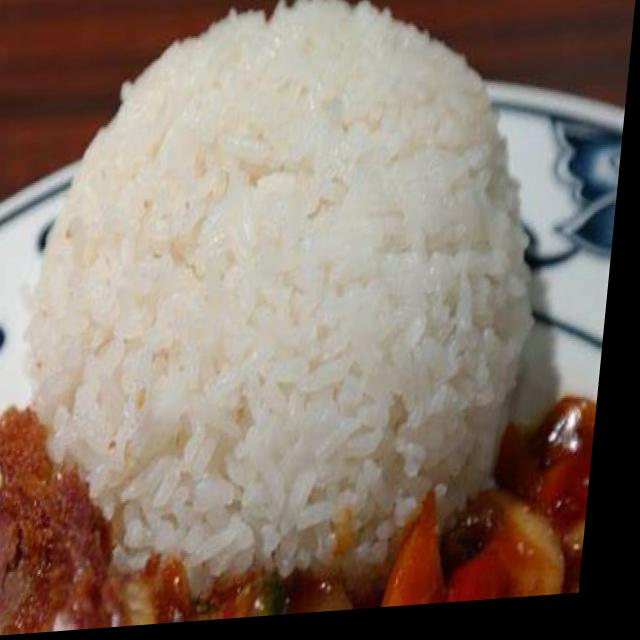
Dish: white_rice